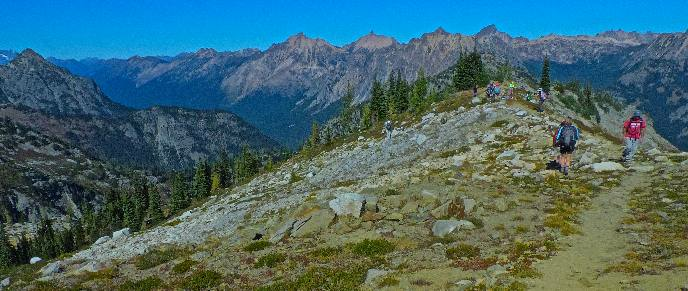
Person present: No